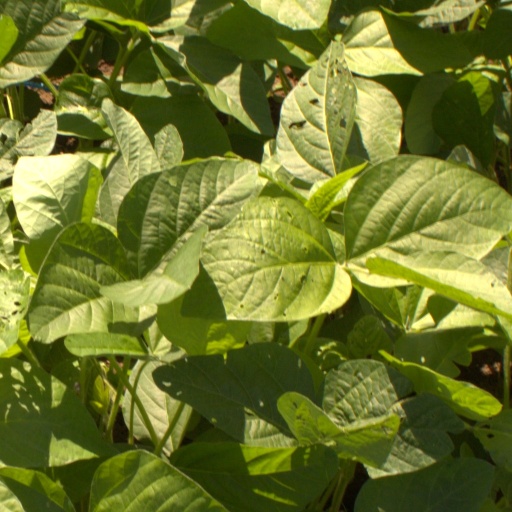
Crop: soybean